Theodor Bilharz

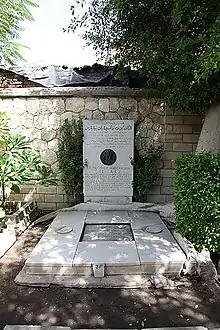
Bilharz's grave in Old Cairo at the German Cemetery

Bilharz returned to Germany in 1858 to visit his hometown and former universities, and giving lectures at Vienna. He made a brief trip to upper Egypt in the winter of 1859 around the Red Sea, where he noticed a good research opportunity. He spent seven months there with his brother, Richard Alexander Alfons, who had just completed his medical degree at the University of Vienna. In 1861, he was transferred to the department of infectious disease (syphilis and skin infections). Ernest II, Duke of Saxe-Coburg and Gotha, requested him to work as personal physician to the Duchess on an expedition around the Red Sea. With research in mind, Bilharz accompanied the Duchess in early 1862. While staying at Massawa he contracted typhoid fever or typhus (reports are contradictory) and became seriously ill. When he returned to Egypt, he was in terminal condition and died on 6 May 1862, at the age of 37.